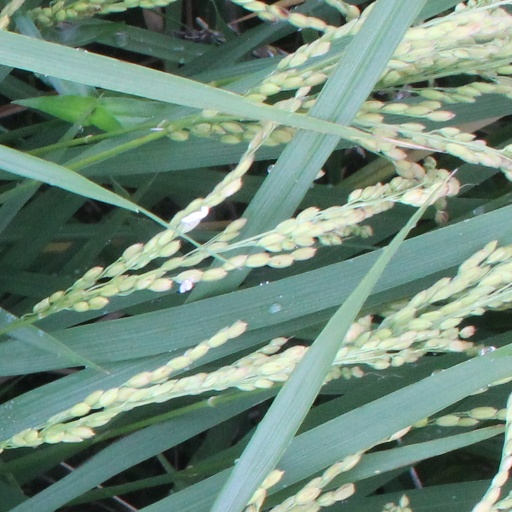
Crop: rice